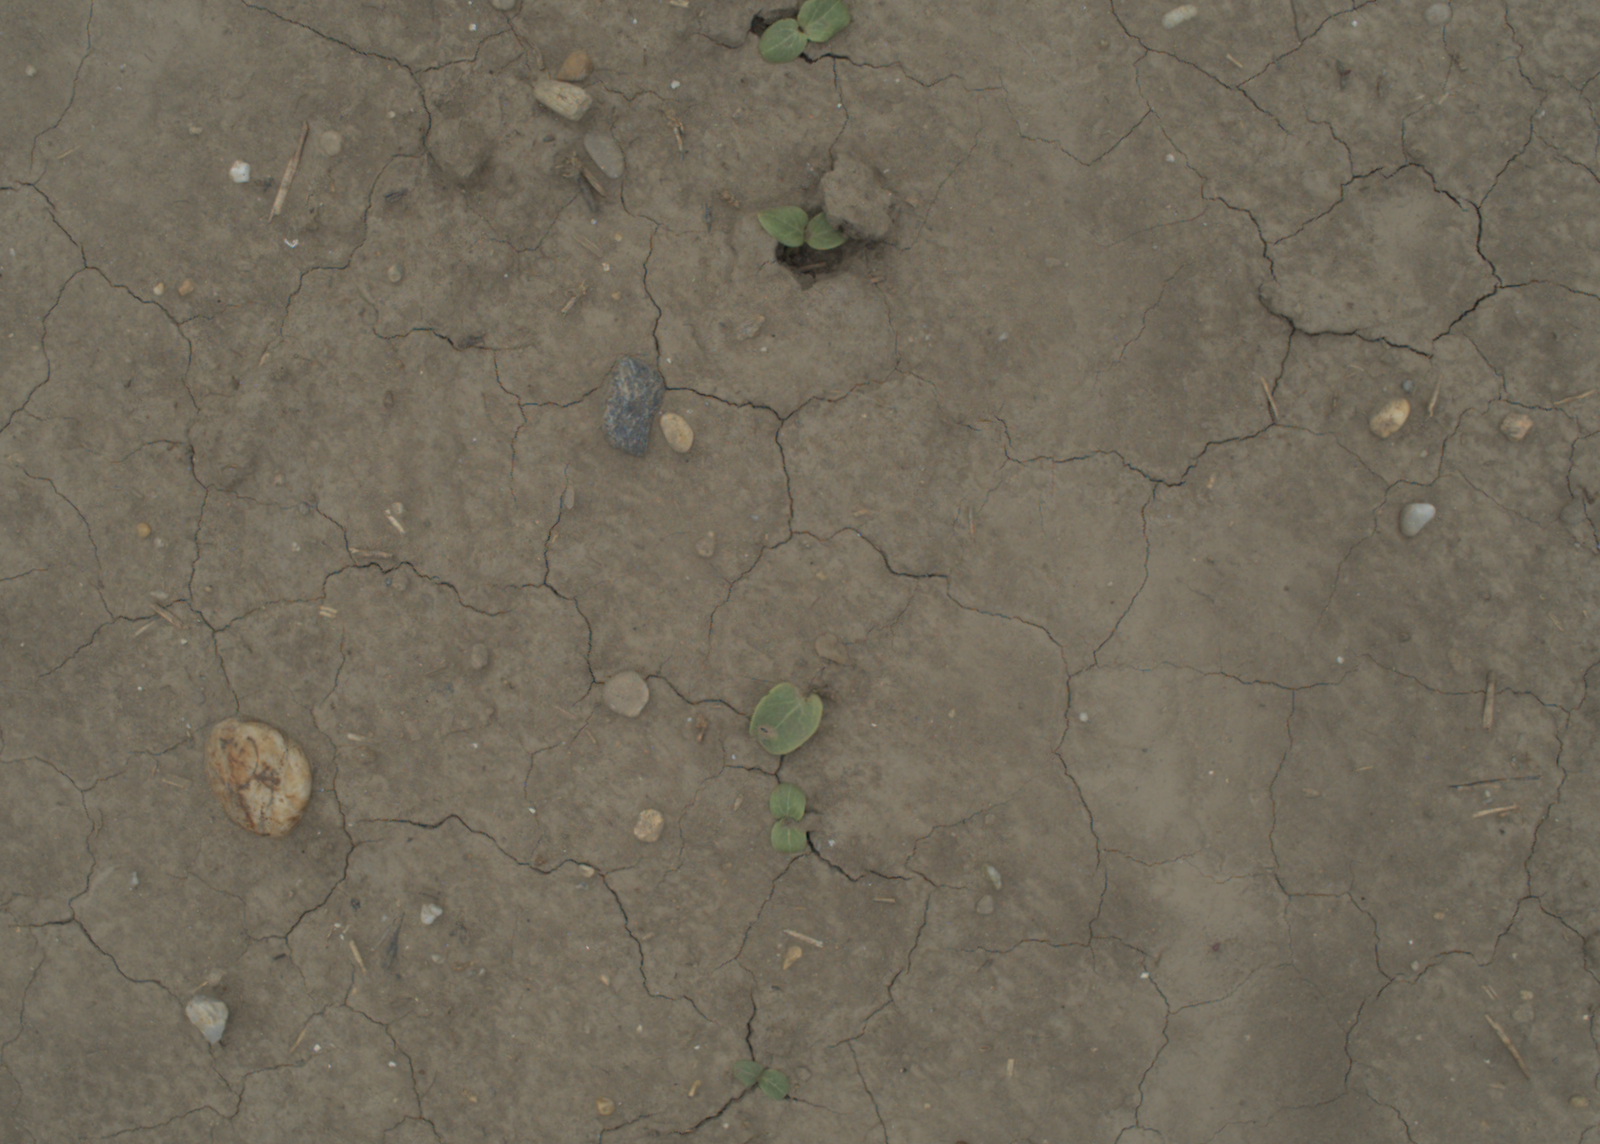
Capture date: 05.07.2021 13:30:46
Weather: cloudy
Wind: medium
Seeding date: 08.06.2021
Plant canopy height (mm): 961